Doctor of Civil Law

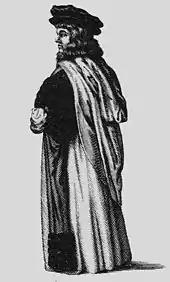
An Oxford Doctor of Civil Law, in Convocation dress, from David Loggan's 1675 engraving "Oxonia Illustrata".

Doctor of Civil Law (DCL) is a degree offered by some universities, such as the University of Oxford, instead of the more common Doctor of Laws (LLD) degrees.